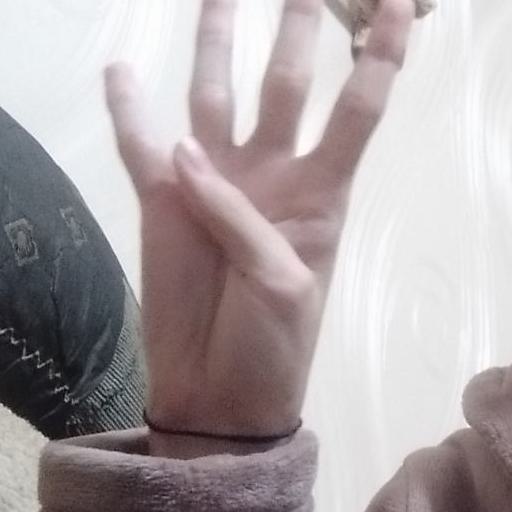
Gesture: four